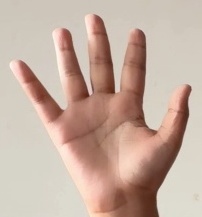
ASL sign: 5